Louis-Christophe Zaleski-Zamenhof

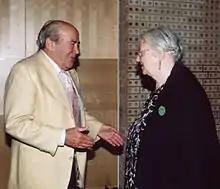
Louis-Christophe Zaleski-Zamenhof and Marjorie Boulton, another prominent Esperantist (2003).

Louis-Christophe Zaleski-Zamenhof (born Ludwik Zamenhof; 23 January 1925 – 9 October 2019) was a Polish-born French civil and marine engineer, specializing in the design of structural steel and concrete construction. He was a grandson of the Polish Jewish L. L. Zamenhof, the inventor of the international auxiliary language Esperanto. From the 1960s until his death, Zaleski-Zamenhof lived in France.